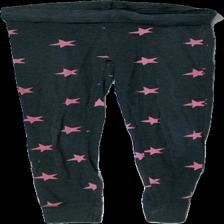
View: front
Type: Trousers
Category: Ladies
Brand: Not in the list
Brand text on label: Love wear
Colors: Grey, Pink
Material: 60% cotton, 40% polyester
Pattern: Other
Cut: Tight
Size: S
Season: All
Holes: Minor
Damage: Small hole close to the seam
Damage location: top right
Price range: <50
Recommended usage: Export
Description: Broken elastic
Comment: Grey pants with stars